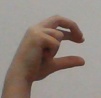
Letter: thal